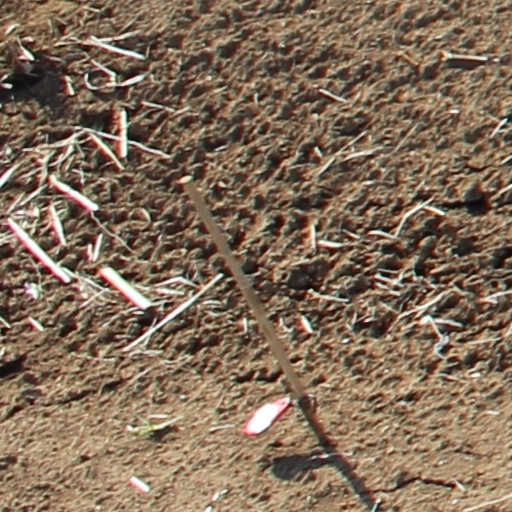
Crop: wheat